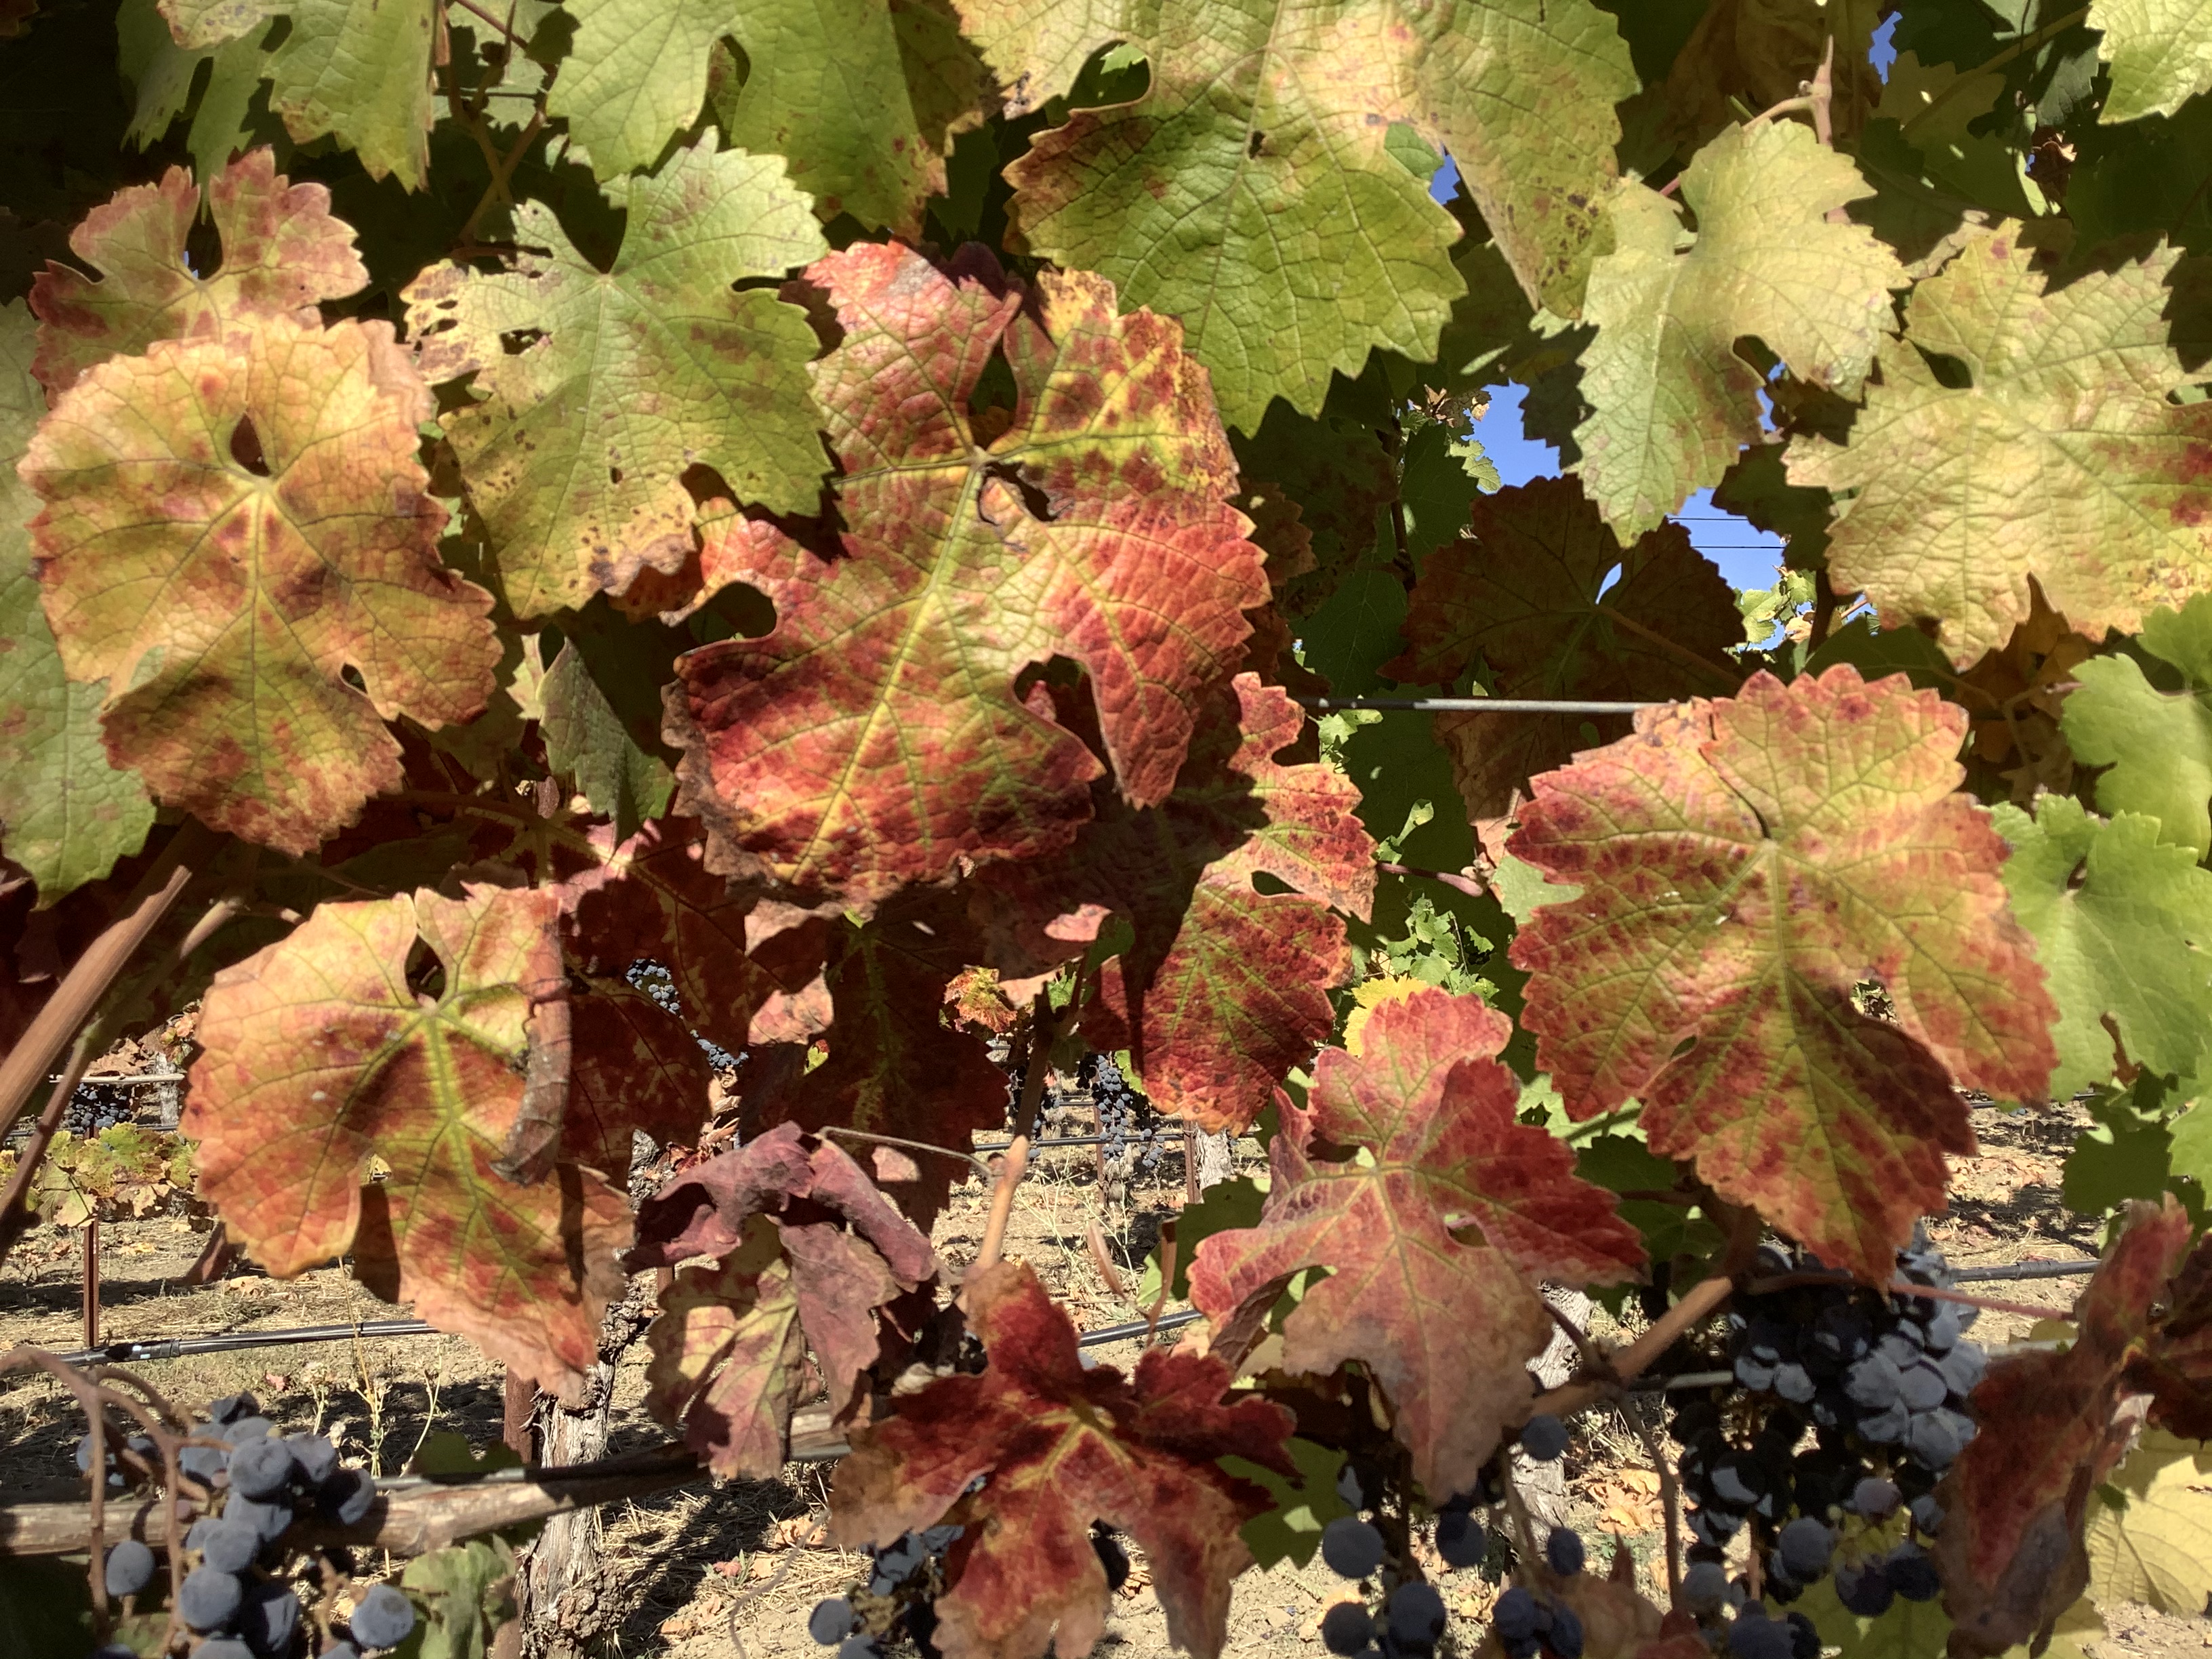
Label: Red Blotch